1958 anti-Tamil pogrom

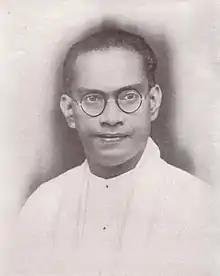
Prime Minister S. W. R. D. Bandaranayaka.

In 1956, Solomon Bandaranaike led a coalition of leftist parties to a landslide victory in the 1956 general election on a Sinhala nationalist platform and was appointed the third Prime Minister of Ceylon. The new government passed the Official Language Act (No. 33 of 1956) commonly known as the Sinhala Only Act, making Sinhala the sole official language of the country, fulfilling a major election pledge. This was done despite the fact that nearly a quarter of the population used Tamil as their primary language. The act immediately triggered discontent among the Tamils, who perceived their language, culture, and economic position as being subject to an increasing threat.